Dikson Island

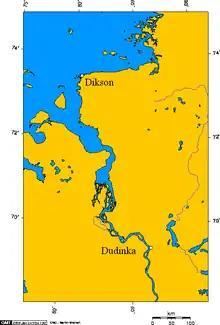
Dikson and Dudinka

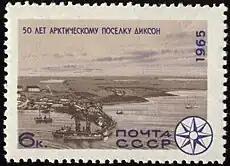
Fiftieth anniversary of the urban-type settlement of Dikson. USSR stamp, 1965

Dikson Island and its adjoining urban settlement have been named after Swedish Arctic pioneer Baron Oscar Dickson. In the 17th century the island was known as ' ("long") island, or ', after its Pomor discoverer. In 1875, the Finnish explorer Adolf Erik Nordenskiöld renamed it after the wealthy Swedish merchant and philanthropist of Scottish origin Oskar Dickson. The name was soon Russified, by dropping the "c". Dikson has been the official name of the island since 1884. Oscar Dickson, along with Aleksandr Mikhaylovich Sibiryakov, had been the patron of a number of early Arctic expeditions, including Adolf Erik Nordenskiöld's Russian Arctic explorations.